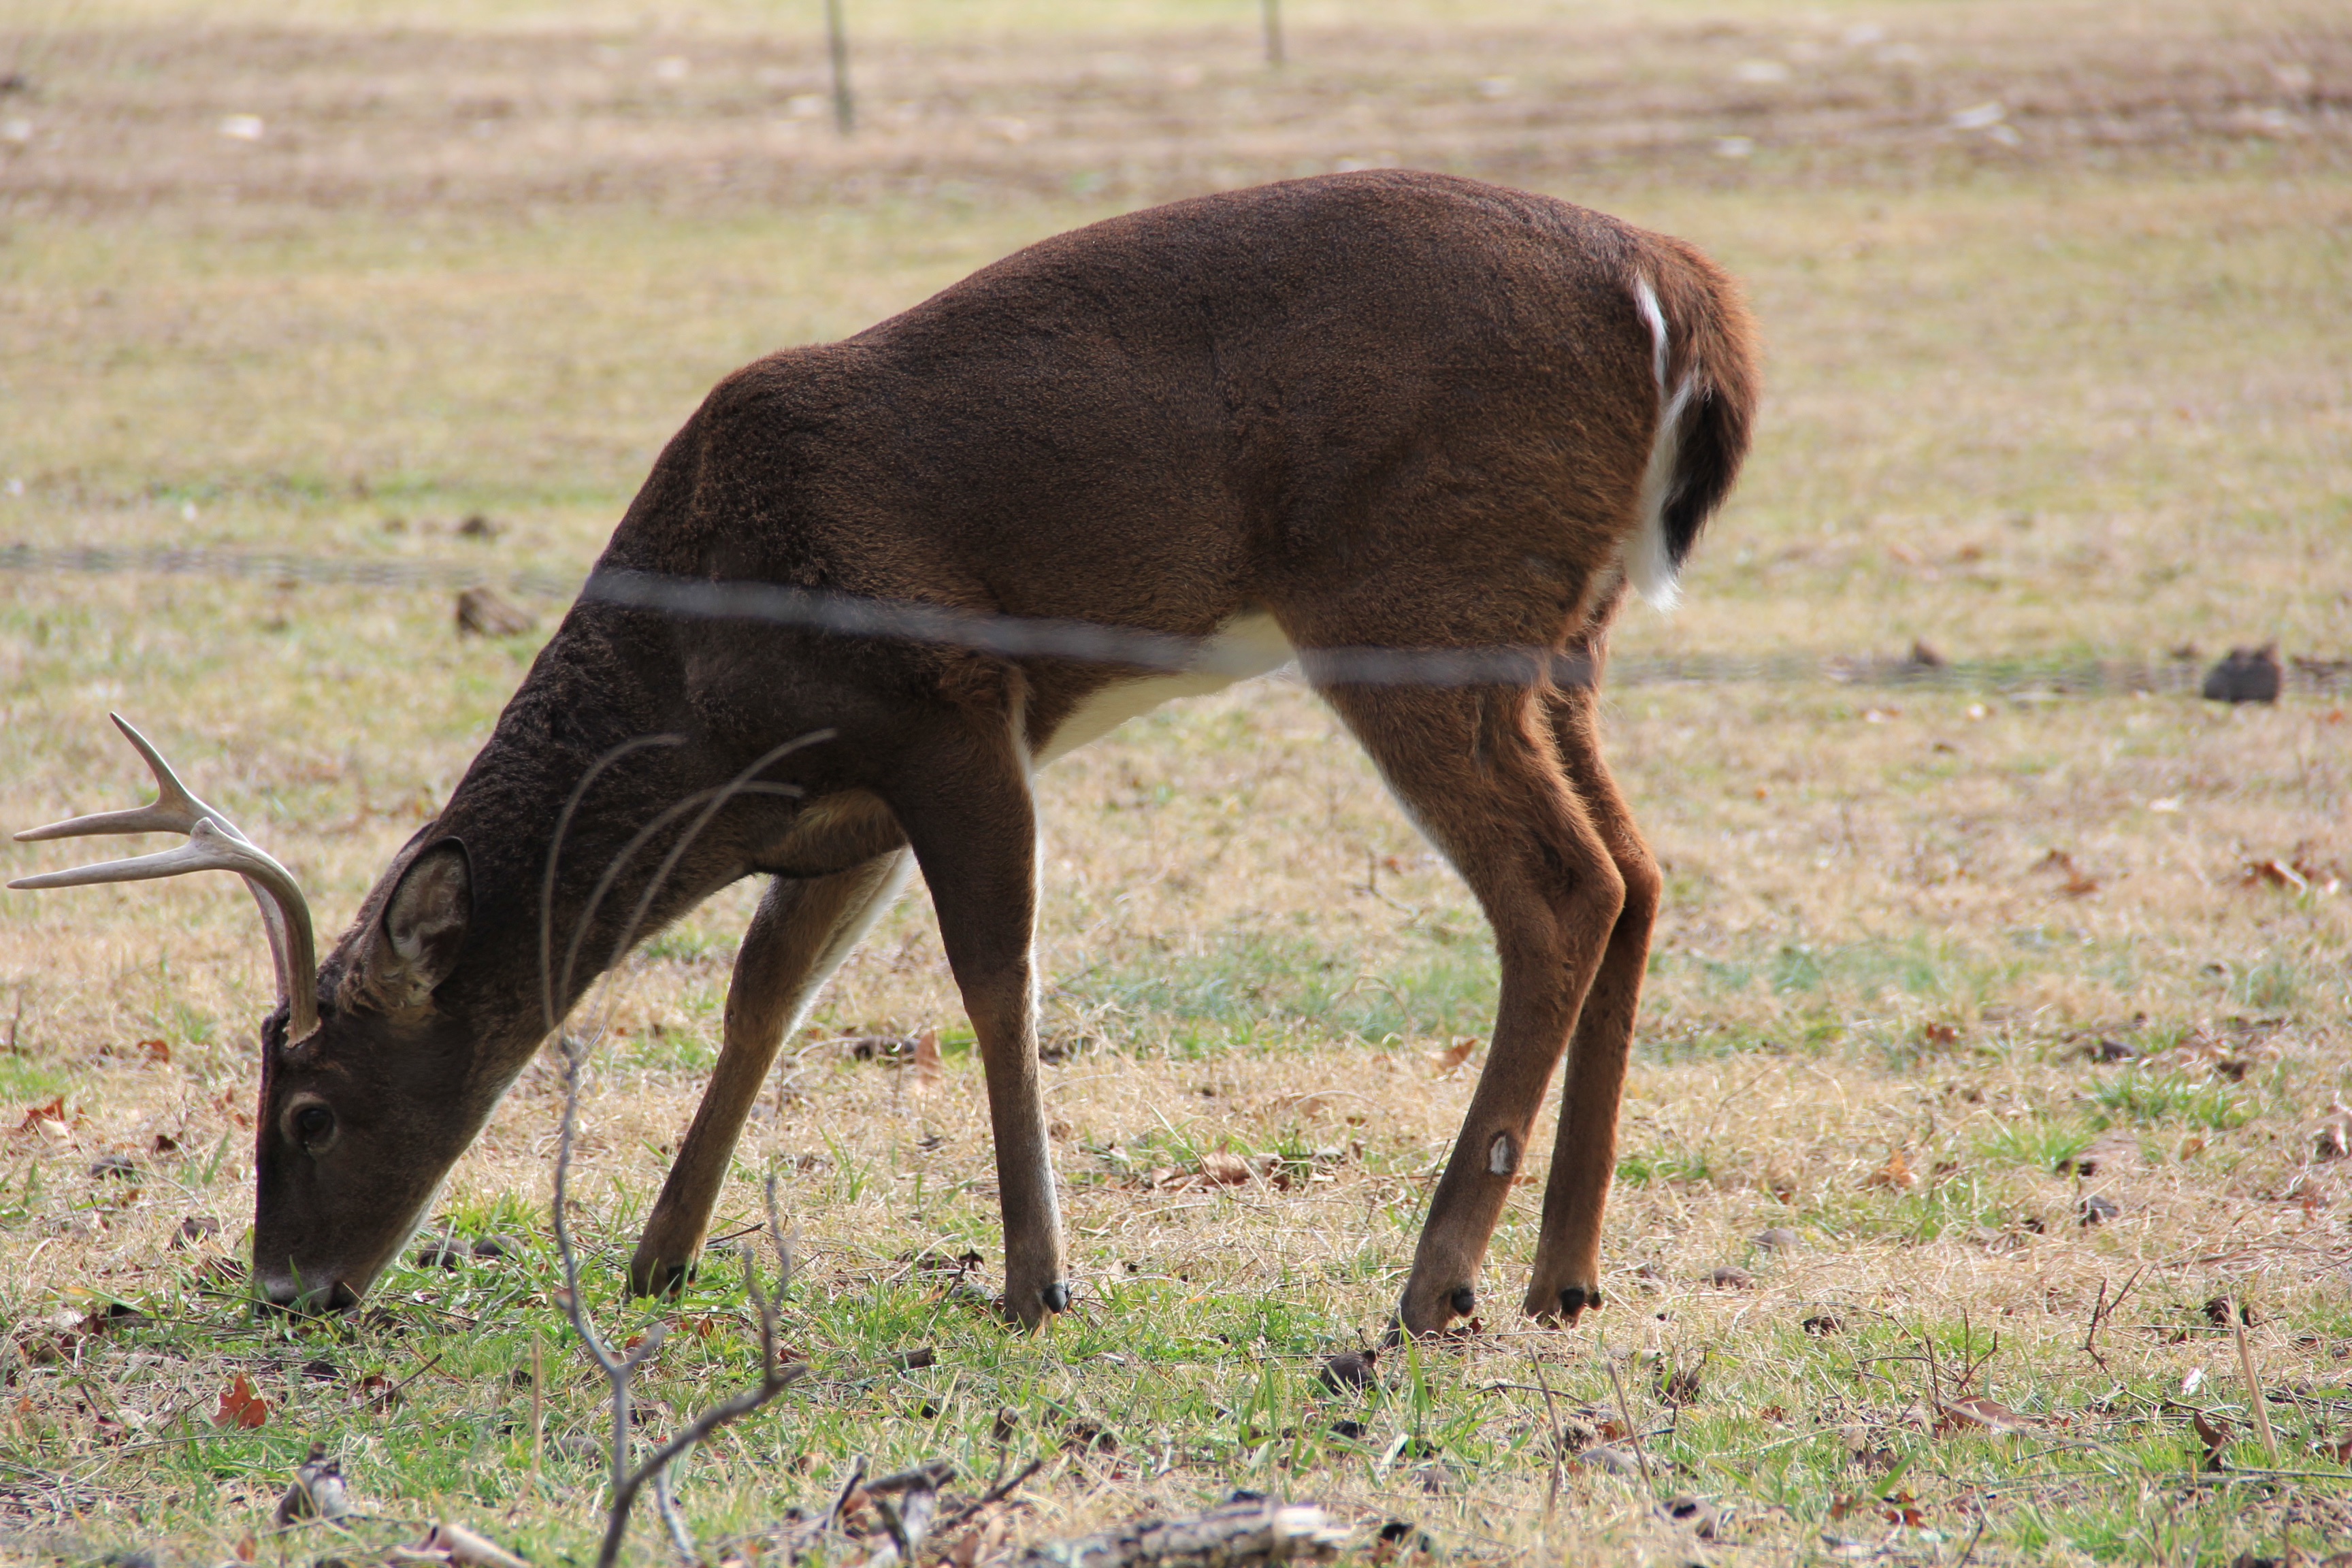
wildlife, deer, grazing, mammal, fauna, antelope, gazelle, vertebrate, impala, safari, white tailed deer